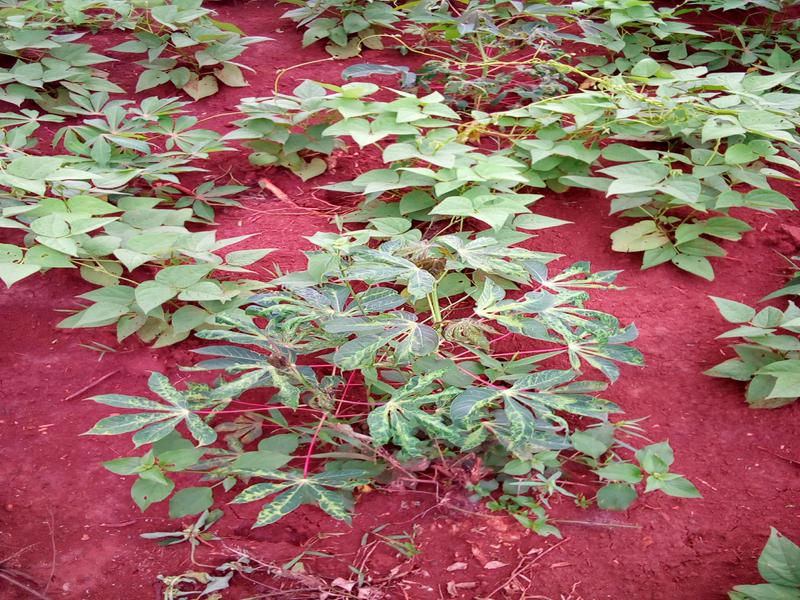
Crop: cassava
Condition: mosaic_disease